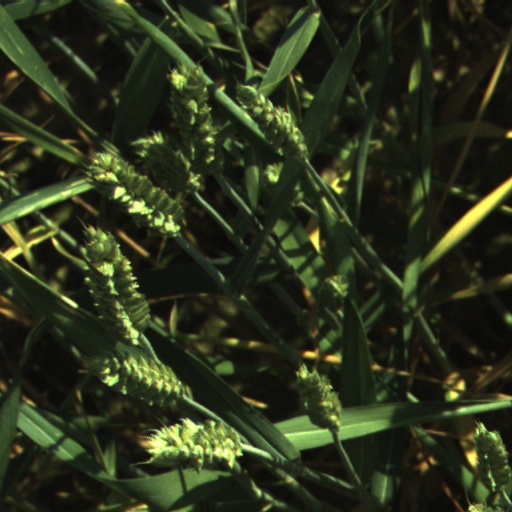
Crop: wheat